Institute of Creative Photography

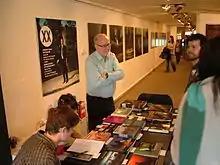
Presentation of the Institute of Creative Photography at the Prague Photo Festival in 2011, Vladimír Birgus in the center

The Institute of Creative Photography (ITF), also referred as Opava School of Photography, is the largest post-secondary school of photography in the Czech Republic. It is part of Silesian University in Opava.